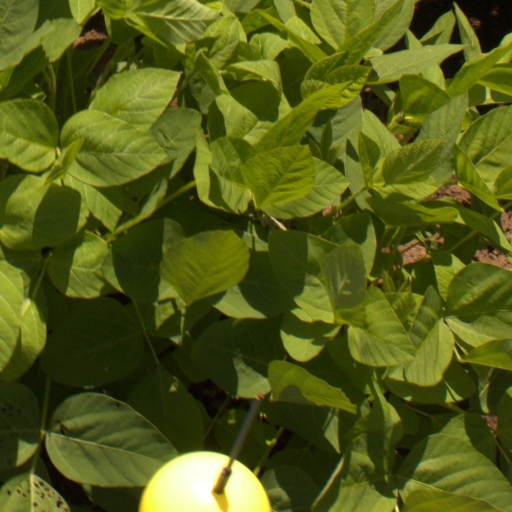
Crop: soybean